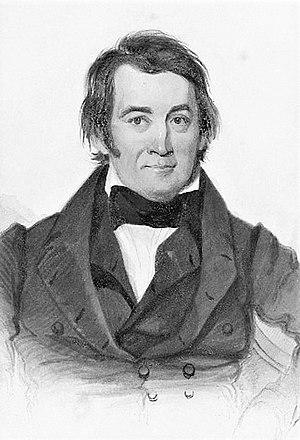
Davy Crockett, né David Stern Crockett le 17 août 1786 dans le comté de Greene, alors dans l’État de Franklin, et mort le 6 mars 1836 au siège de Fort Alamo, est un soldat, trappeur et homme politique américain. Plusieurs fois élu représentant de l’État du Tennessee au Congrès des États-Unis, il devient un héros populaire de l’histoire des États-Unis.